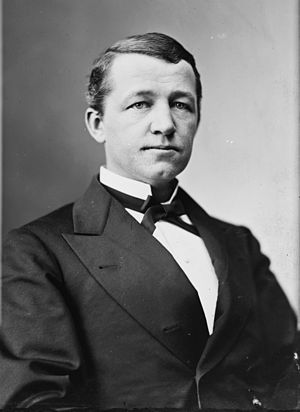
Amerikanske flådeministre / Flådeministre / Kabinetsminister
Nathan Goff, Jr.
Amerikanske flådeministre eller United States Secretary of the Navy er den civile leder af det amerikanske flådeministerium. Posten som flådeminister var en post i præsidentens kabinet frem til 1947, hvor flåde, hær og det nyoprettede luftvåben blev samlet under forsvarsministeriet og forsvarsministeren overtog posten i kabinettet. Posten som flådeminister besættes ved at præsidenten nominerer en kandidat, som skal godkendes af et flertal i Senatet.